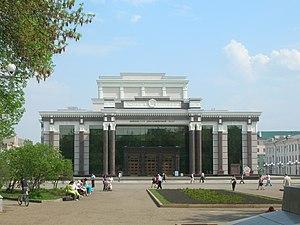
Penza est une ville de Russie et la capitale administrative de l'oblast de Penza. Sa population s'élevait à 524 632 habitants en 2016.